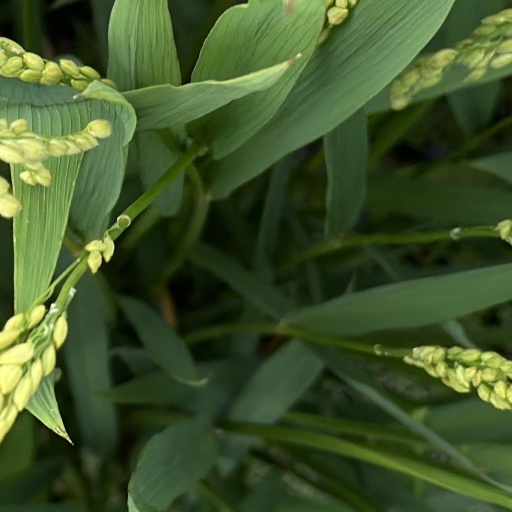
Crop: rice